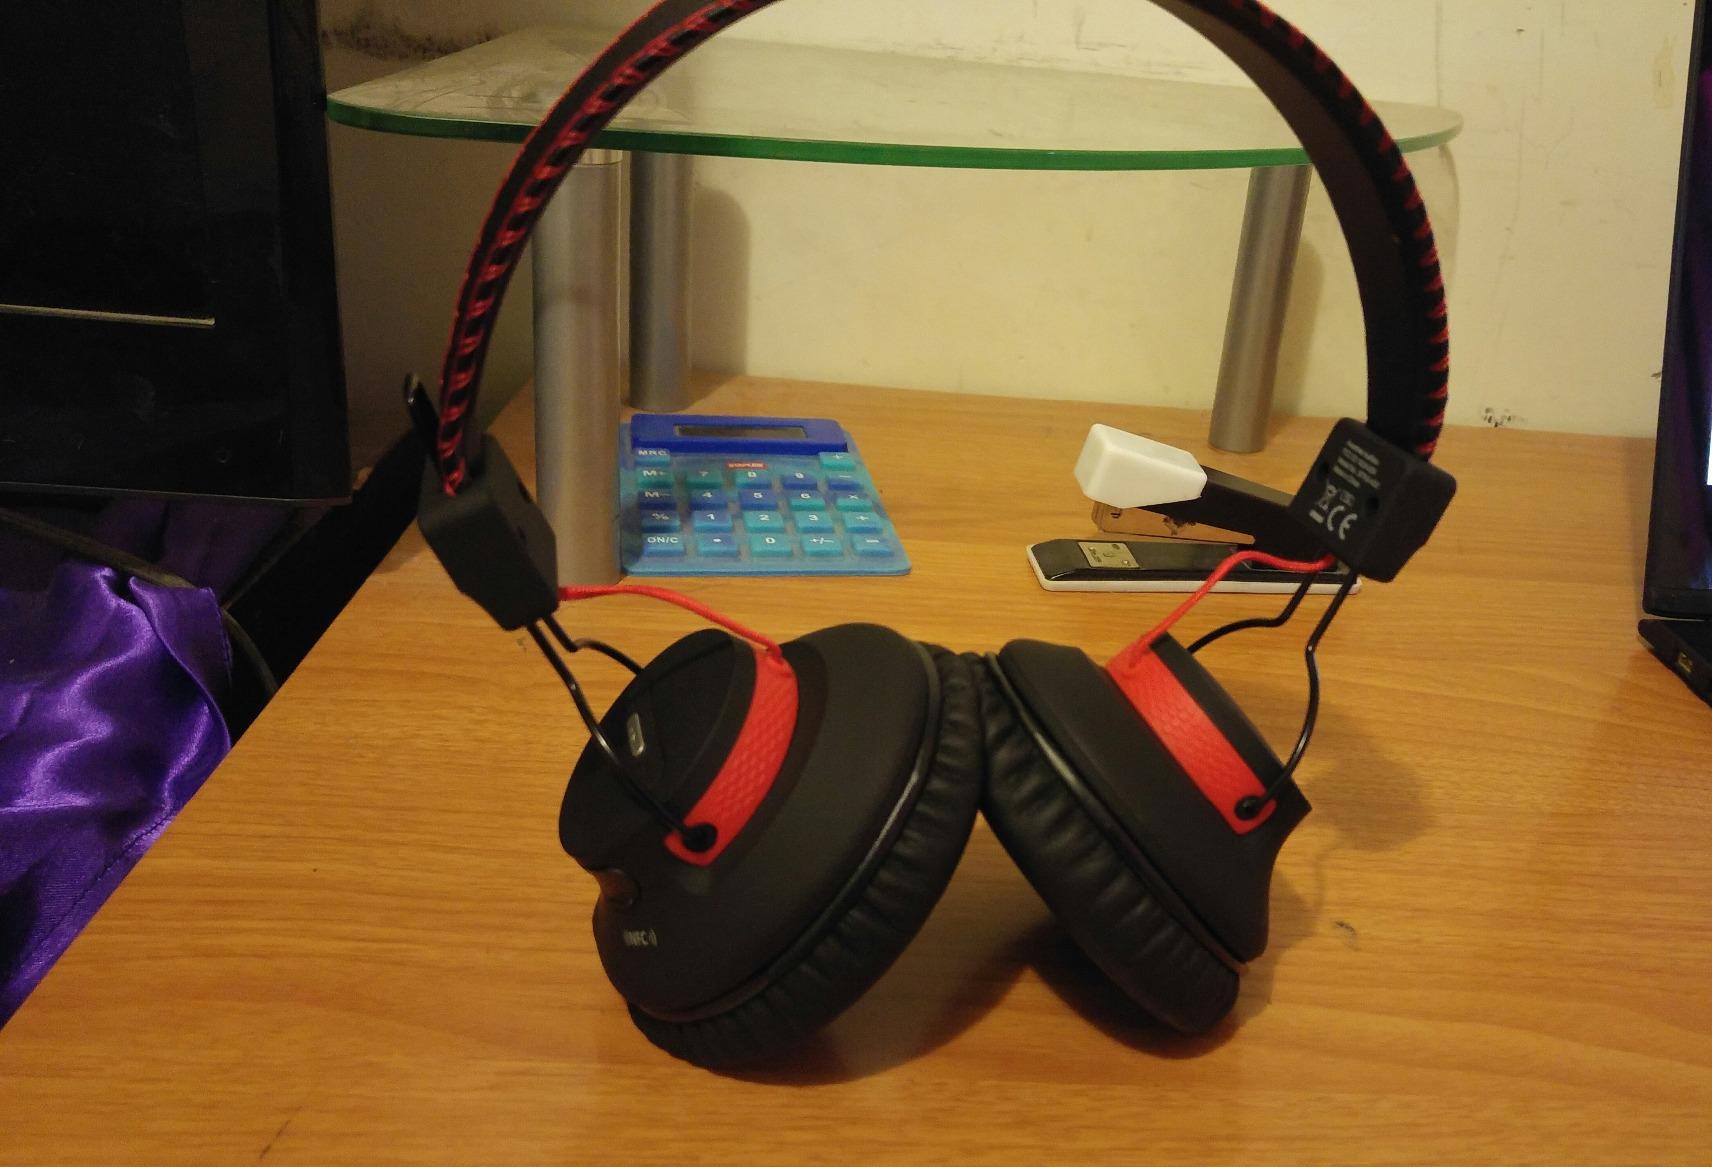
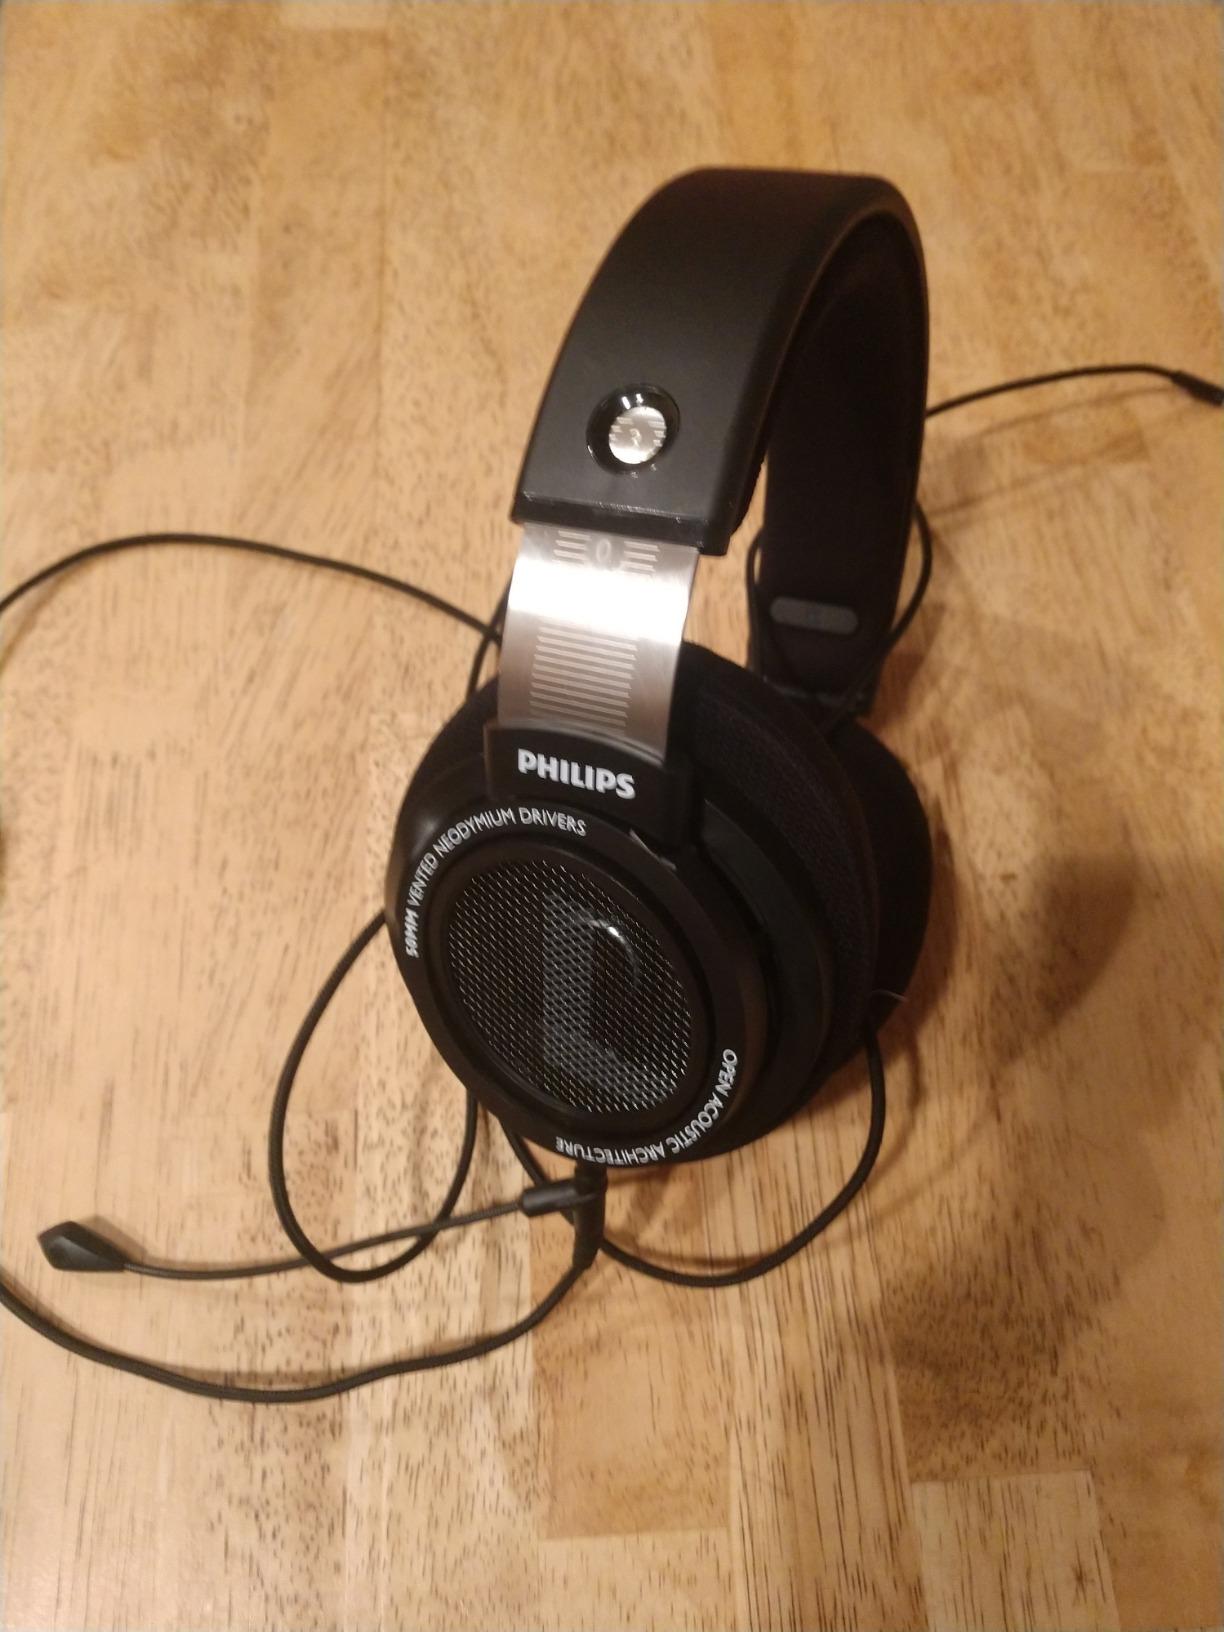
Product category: headphones
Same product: no